Ethiopian art

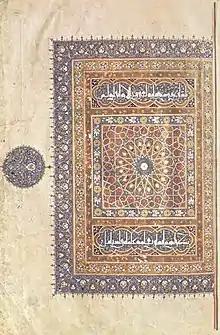
Qur'anic art of the Mamluk Sultanate circa 1375 with stylistic parallels to Harari manuscripts

Basketry wasn't the only artistry to emerge from the Muslim city of Harar. While Christian illuminated manuscripts dominate the literature on religious texts emerging from this region, Ethiopia is also home to a rich history of Islamic illuminated manuscripts. Located in central-eastern Ethiopia at the crossroads of multiple migration and trade routes, Harar became the epicentre for Islamization by the 14th century. This followed previous introductions of the religion by Muslim religious figures in the northeast of the country in the 7th century, and coasts of neighboring Somalia in the 8th century. The confluence of culture from both nomadic groups indigenous to the region and trade partners beyond, resulted in a style of manuscript unique to the Harari people.